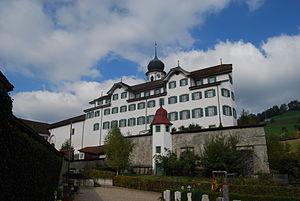
Cette liste présente les biens culturels d'importance nationale dans le canton de Lucerne. Cette liste correspond à l'édition 2009 de l'Inventaire Suisse des biens culturels d'importance nationale pour le canton de Lucerne. Il est trié par commune et inclus : 83 bâtiments séparés, 27 collections, 7 sites archéologiques et 6 cas particuliers.